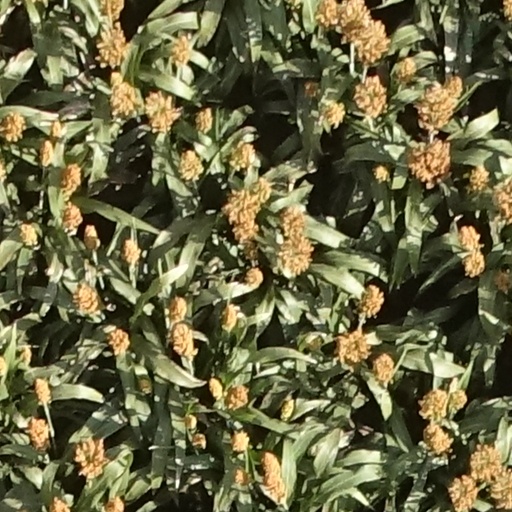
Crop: sorghum